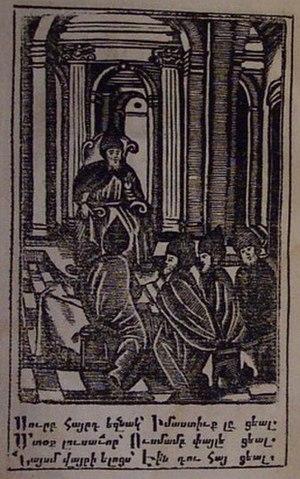
La Réfutation des sectes ou Réfutation de fausses doctrines est une œuvre remarquable de la littérature arménienne ancienne, écrite au milieu du Vᵉ siècle par Eznik de Kolb.